Artificio de Juanelo

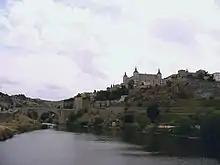
A modern view of the Tagus by Toledo. The Alcázar is on top.

Juanelo Turriano, an Italian-Spanish clock maker, engineer and mathematician, was called to Spain in 1529 and appointed Court Clock Master by the Holy Roman Emperor, Charles V. By 1534 he was working in Toledo, then the capital of the Spanish Empire. Both the Roman aqueduct that had originally supplied the city with water and a giant water wheel constructed by the Moors during the time of the Caliphate of Córdoba had been destroyed and various attempts to supply the demands of the growing city with water by employing the technologies of the time had failed. When Turriano arrived in Toledo, asses were being used to transport pitchers of water from the river to the city. This involved a climb of about 100 metres (330 ft) over uneven ground and was highly inefficient.